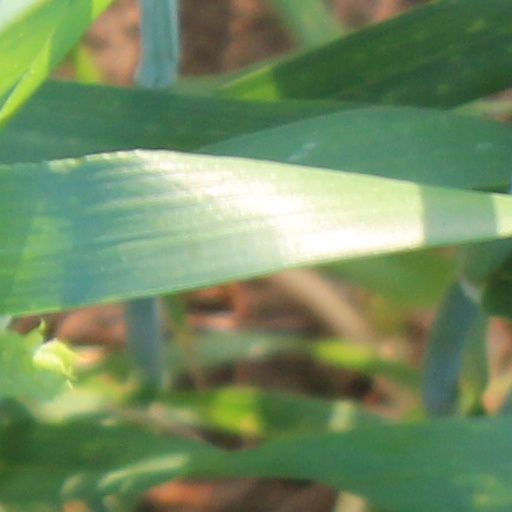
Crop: wheat